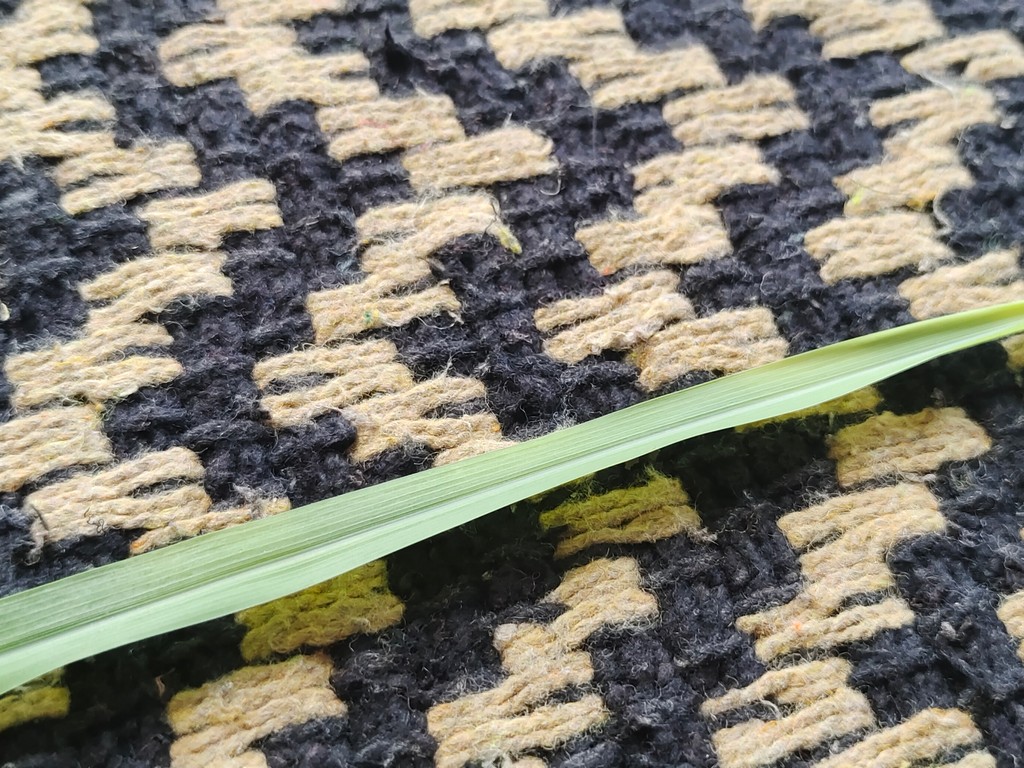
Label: Healthy